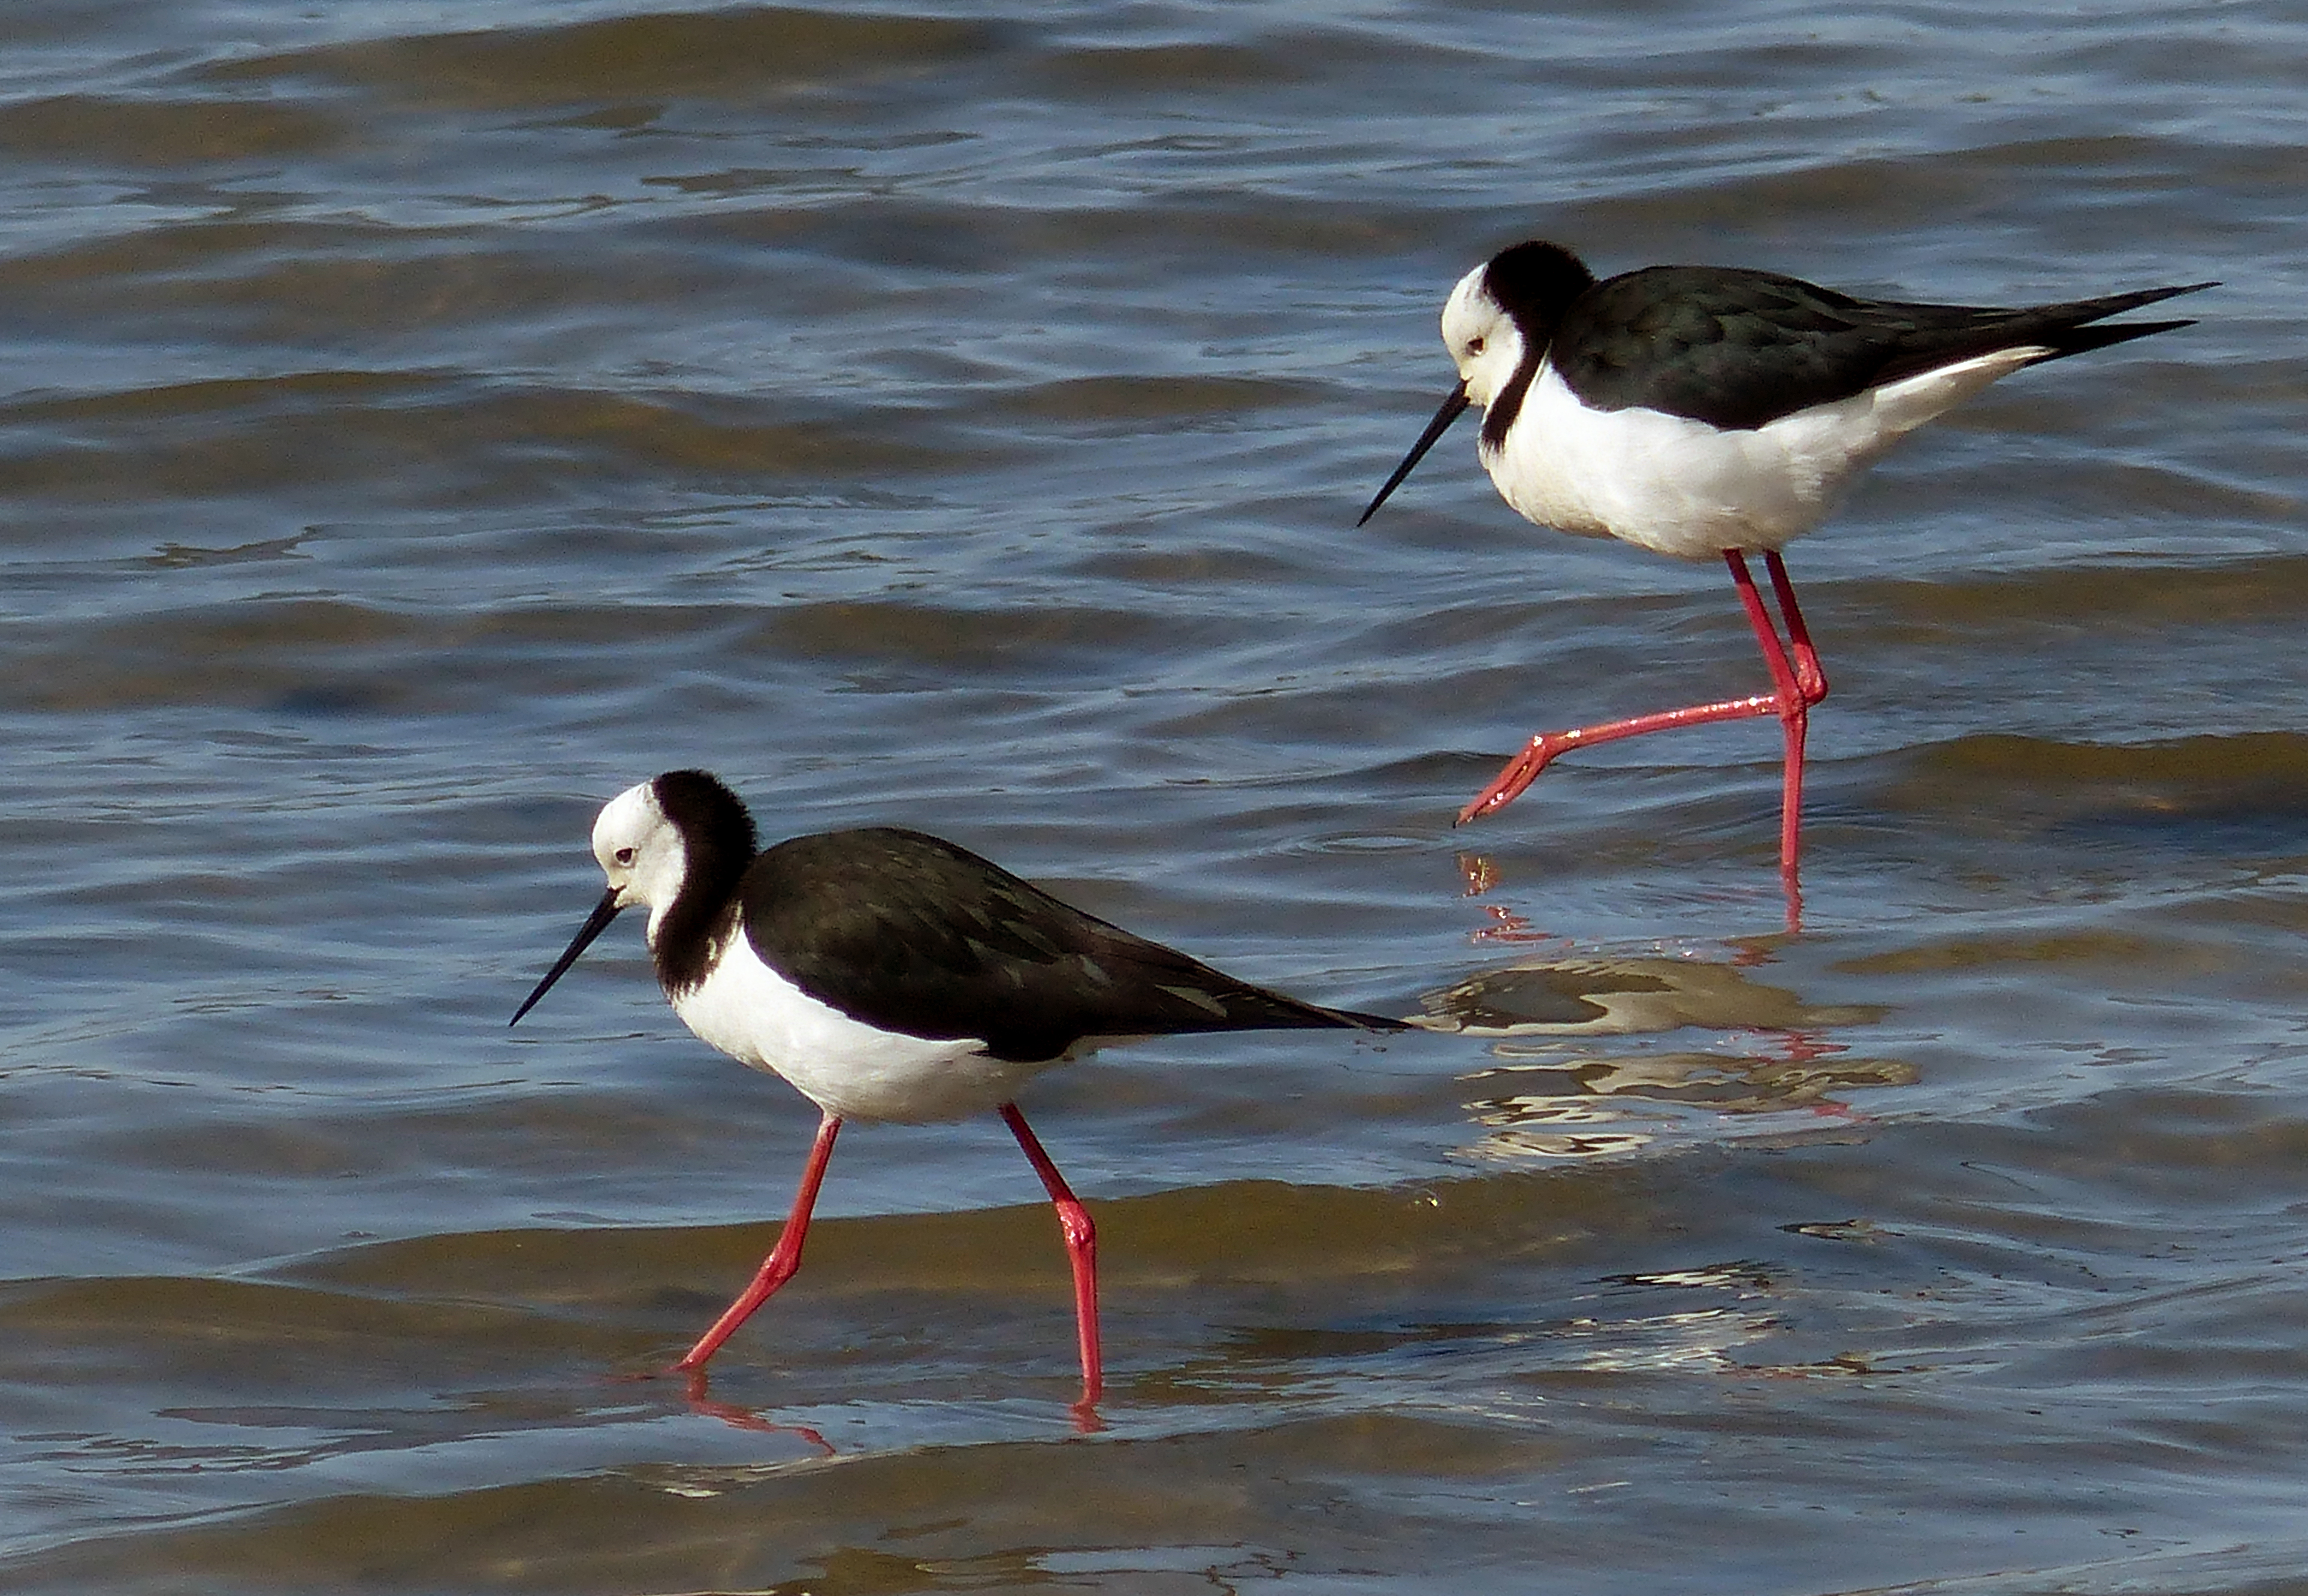
sea, bird, wildlife, beak, fauna, vertebrate, lumixfz200, bridgecameras, newzealandbirds, waterbirds, superzooms, shorebirds, flickrsbestcreatures, waders, piedstilts, oystercatcher, stilt, mergus, shorebird, sandpiper, redshank, charadriiformes, seaduck